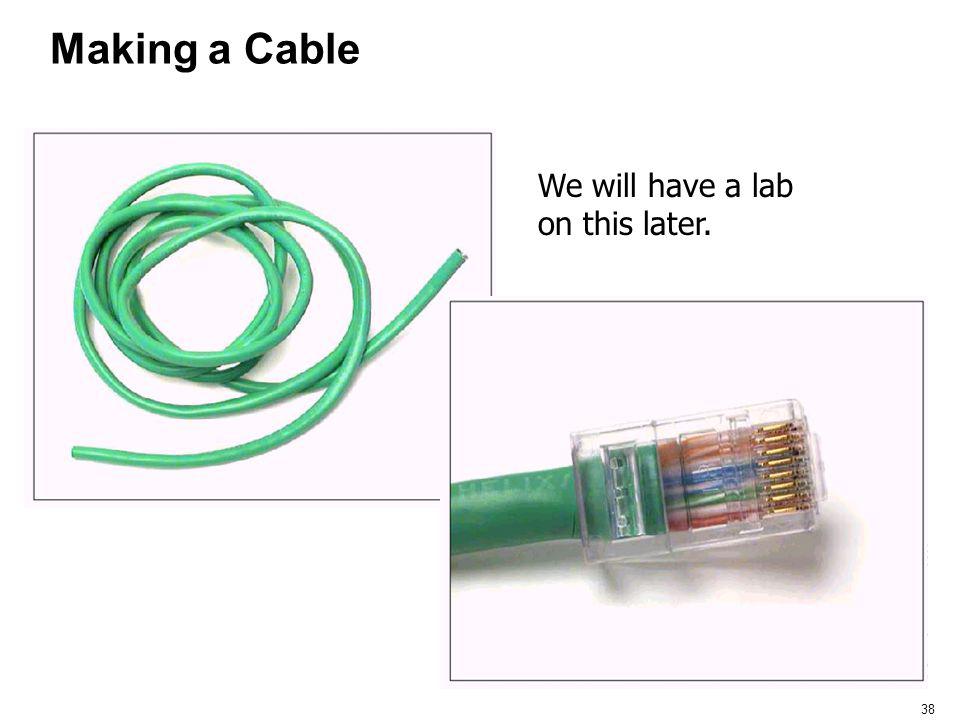
making a cable we will have a lab on this later .
Relation: Story